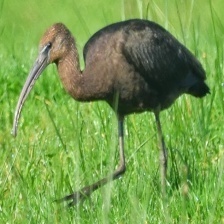
Species: GLOSSY IBIS
Scientific name: PLEGADIS FALCINELLUS